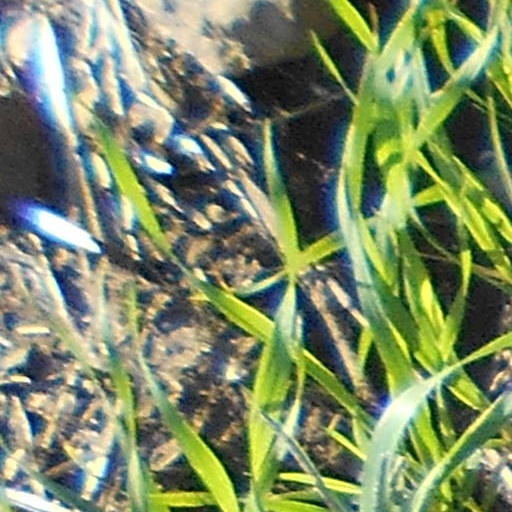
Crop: wheat